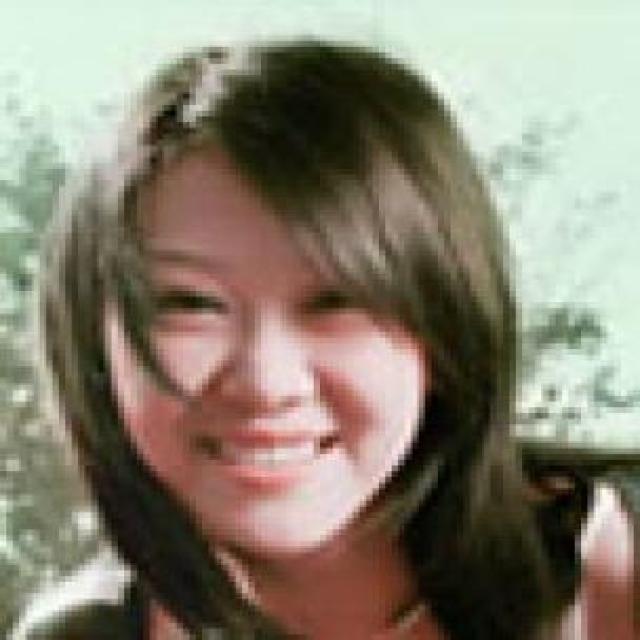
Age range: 21-44